Nagarhole National Park

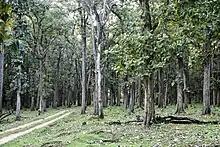
Teak forest in Nagarhole Tiger Reserve

The vegetation here consists mainly of North Western Ghats moist deciduous forests with teak ("Tectona grandis") and roseta rosewood ("Dalbergia latifolia") dominating in the southern parts. Towards the east are Central Deccan Plateau dry deciduous forests with Pala indigo ("Wrightia tinctoria") and thorny wattles ("acacia"). There are some sub-montane valley freshwater swamp forests with several "Eugenia" species. The main trees are the commercially important rosewood, sandalwood, teak and silver oak.